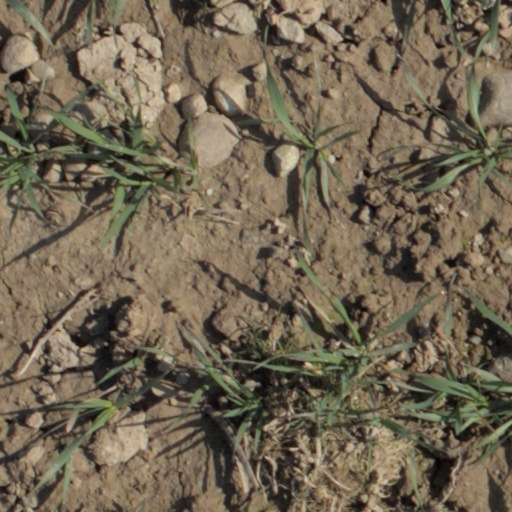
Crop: wheat